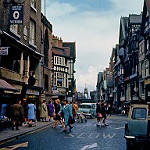
Scene: Outdoor